Siege of Brest (1342)

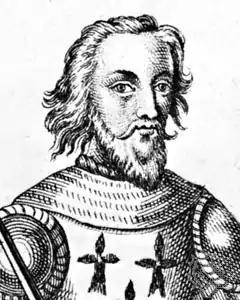
A pen and ink drawing of the head and shoulders of a bearded man in early modern style

Brittany was a province of France, and although the dukes of Brittany were vassals of the French kings they governed the duchy as independent rulers. Nevertheless, when the Hundred Years' War broke out in 1337 between France and England the Duke of Brittany, John III, fought alongside his feudal lord the King of France, Philip VI. John III died on 30 April 1341, leaving no children and a disputed succession; both his niece, Joan of Penthièvre, and his younger half-brother, John of Montfort, claimed the dukedom. John of Montfort was a senior Breton nobleman, while Joan's claim was exercised through her husband, Charles of Blois, a well-connected and militarily oriented French nobleman who was also a nephew of the King of France. On John III's death John of Montfort acted quickly and installed friendly garrisons in most of the towns and castles of Brittany by August. Then the French declared Charles the rightful heir. Philip found the idea of having a relative as the duke attractive: it would bring the traditionally semi-autonomous province more firmly under royal control. He was willing to commit considerable military resources to achieve this and despatched an army to support Charles.